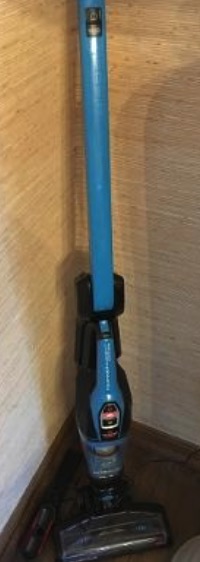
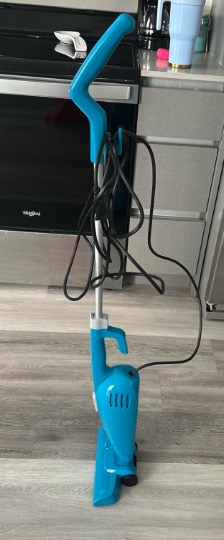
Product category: items_vacuum
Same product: no